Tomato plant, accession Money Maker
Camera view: tilt-top (135 deg); turntable rotation: 240 degrees
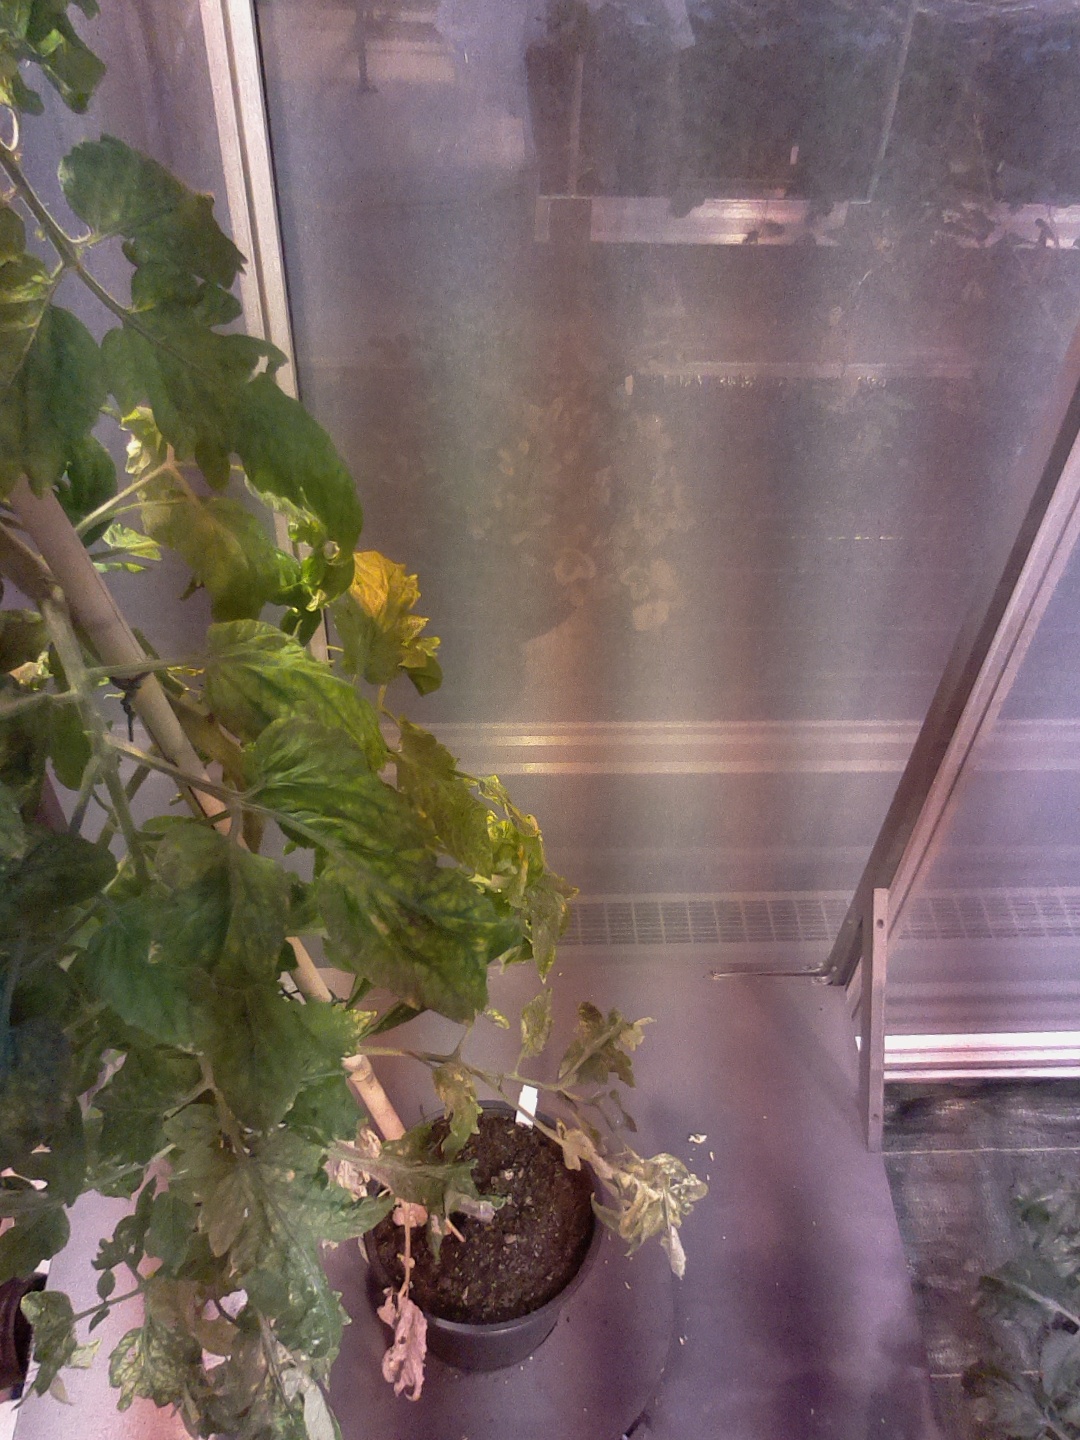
BBCH growth stage 71: 10%-20% of final fruit size